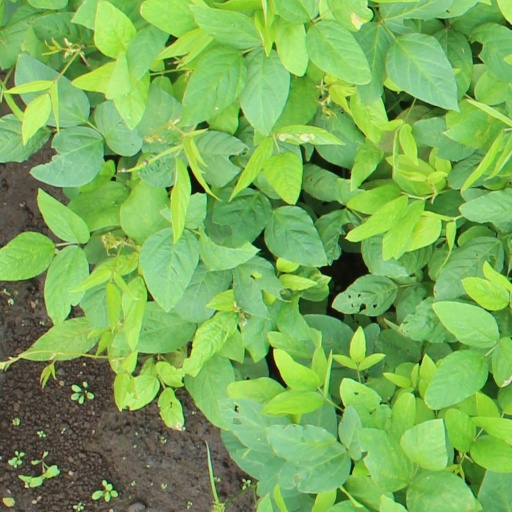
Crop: soybean